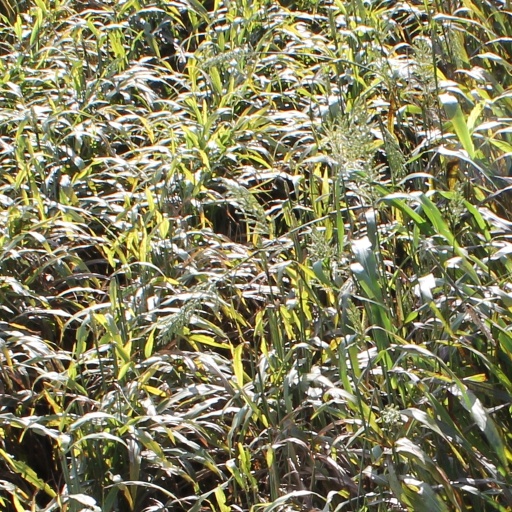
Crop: sorghum